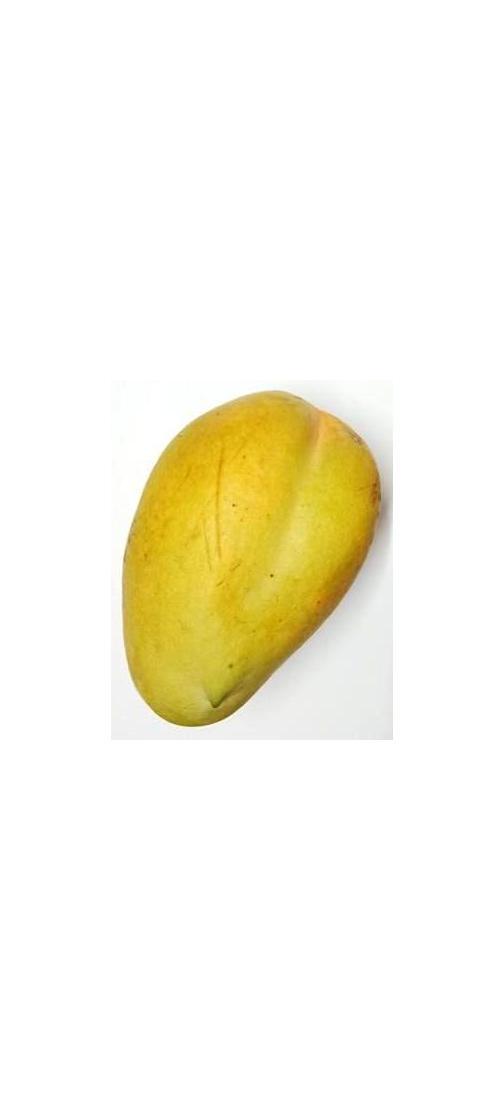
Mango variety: Bari-11